Anahuacalli Museum

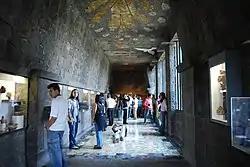
One of the halls on the upper floor of the Anahuacalli Museum in Mexico City.

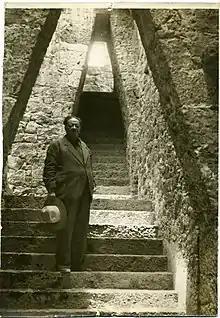
Diego Rivera on the steps of a Maya portal, inside the Anahuacalli

The ground floor of the Anahuacalli stands out for its complexity; it is made up of walls of different thickness depending on their function. The walls that are thicker, have a load-bearing structure of reinforced concrete inside. The four vertices were preserved as "chambers", where the contemporary and museographic altars are beautifully placed, alluding to those that served to worship deities in pre-Columbian Mesoamerican contexts. Since this section represents the Underworld, it doesn't have much lighting.